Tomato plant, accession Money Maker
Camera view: bottom (45 deg); turntable rotation: 120 degrees
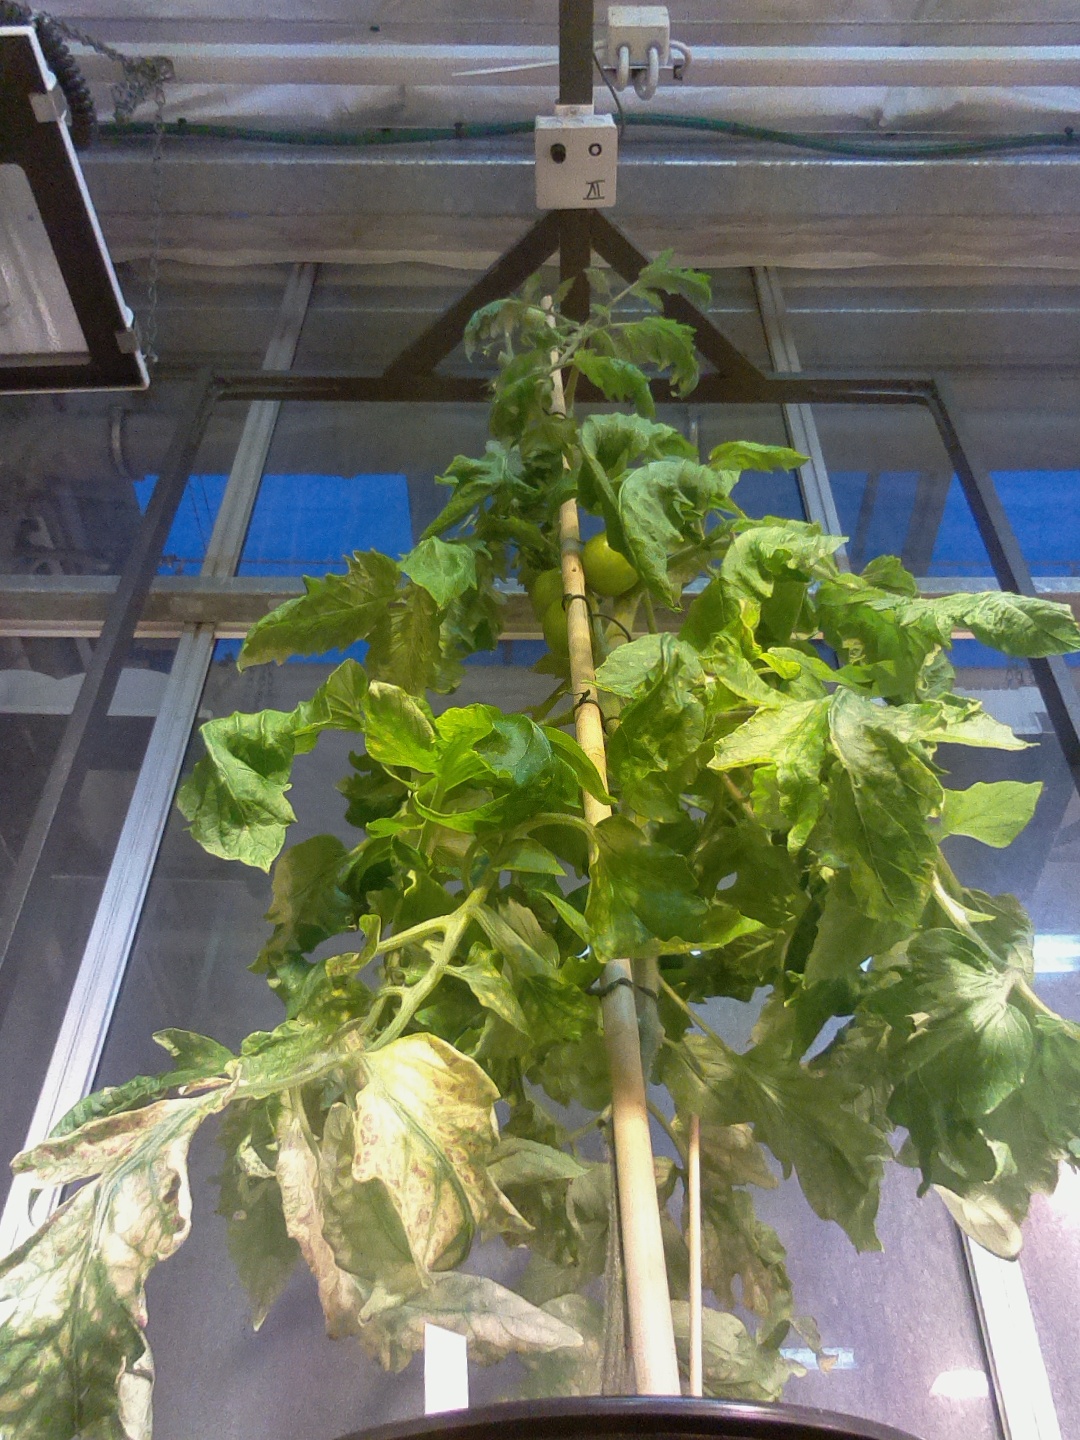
BBCH growth stage 77: 70%-80% of final fruit size